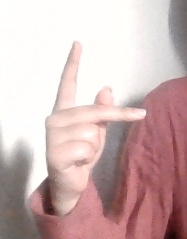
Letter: dha